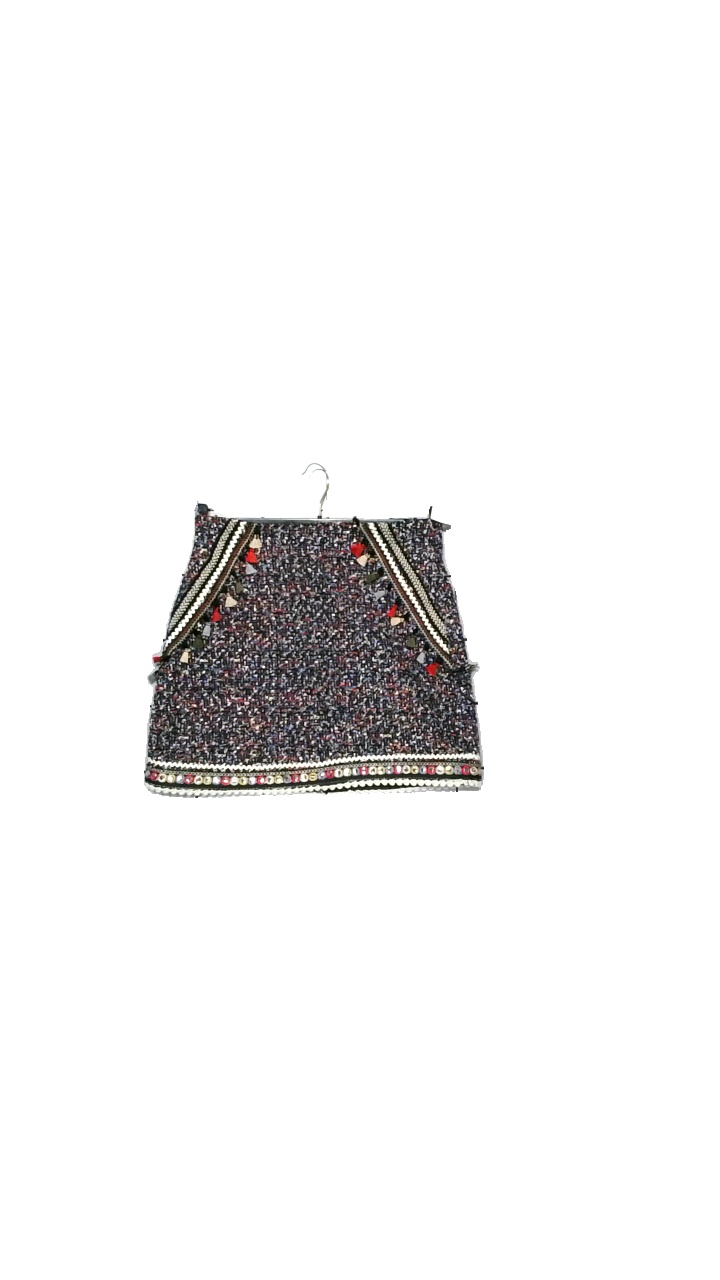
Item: Skirt (Ladies)
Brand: Zara
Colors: Black, Multicolor, Red, Blue
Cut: Regular
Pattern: Other
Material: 99% polyester, 1% metallised fibre
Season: All
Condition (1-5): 4
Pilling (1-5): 5
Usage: Reuse
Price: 50-100